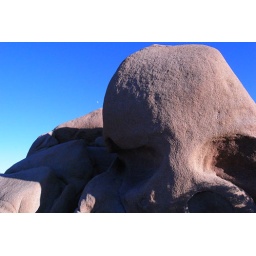
skull rock in joshua tree